Battle of the River Plate

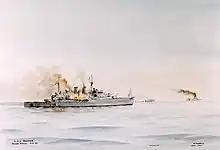
Painting depicting the cruisers HMS "Exeter" (foreground) and HMS "Achilles" (right centre background) in action with the German heavy cruiser "Graf Spee" (right background)

Meanwhile, "Ajax" and "Achilles" closed to and started making in front of "Graf Spee", causing her to split her main armament at 06:30 and otherwise use her guns against them. Shortly after, "Exeter" fired two torpedoes from her starboard tubes but both missed. At 06:37, "Ajax" launched her Fairey Seafox spotter floatplane from her catapult. At 06:38, "Exeter" turned so that she could fire her port torpedoes and received two more direct hits from shells. One hit "A" turret and put it out of action, the other entered the hull and started fires. "Exeter" was severely damaged, having only "Y" turret still in action under "local" control, with Jennings on the roof shouting instructions to those inside. She also had a 7° list, was being flooded and being steered with the use of her small boat's compass. However, "Exeter" dealt the decisive blow; one of her 8-inch shells had penetrated two decks before exploding in "Graf Spee"s funnel area, destroyed her raw fuel processing system and left her with just 16 hours fuel, insufficient to allow her to return home.